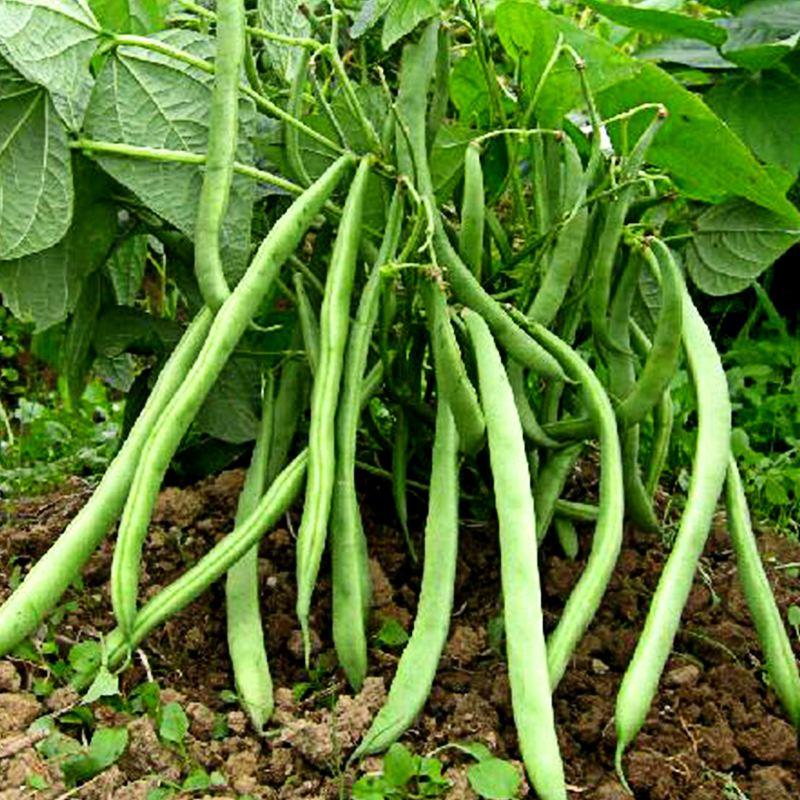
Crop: unknown
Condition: bean